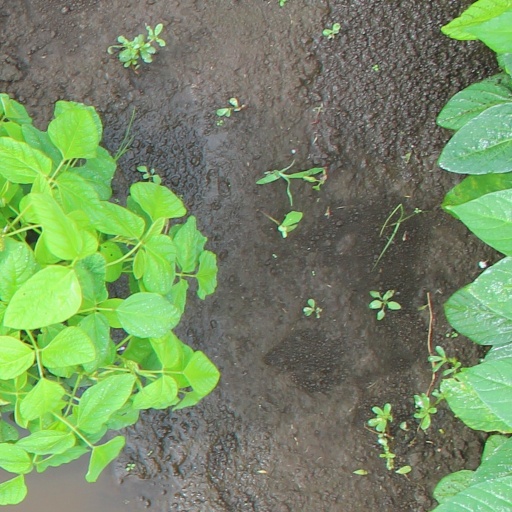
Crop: soybean